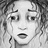
Emotion: sad